Dadivank

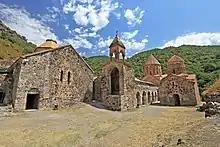
The monastery of Dadivank

Dadivank or Khutavank is an Armenian Apostolic monastery in the Kalbajar District of Azerbaijan. It was built between the 9th and 13th centuries and is one of the main monastic complexes of medieval Armenia.